Sindelfingen

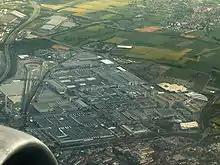
The Mercedes-Benz factory

The factory was founded in 1915 by Daimler Motoren Gesellschaft to produce aircraft engines, hence the plant initially had a runway located onsite. Post-World War I the first passenger car was manufactured, following the merger with Benz & Cie. founded by Karl Benz. In 1926, the entire body shop of the new Daimler-Benz group was relocated to the Sindelfingen plant, allowing plant manager Wilhelm Friedle to introduce assembly line production the following year, and in 1929 the first press shop was opened. By 1938 the plant employed about 6,500 people, and in the lead-in to World War II most production was aligned to military contracts, mainly trucks such as the LC 3000; passenger car production ceased by 1942. Initially replacing male workers with local women, Mercedes then took forced labour, including prisoners of war. Western European prisoners were initially housed in near-by boarding houses, but with the start of the Eastern front the local Nazi administration formed the co-located Riedmühle concentration camp, which from 1942 loaned workers to the company in return for payment to the Nazi Government in Berlin. By 1944, almost half of Daimler Benz's 63,610 Daimler Benz employees were civilian forced labourers. Post-WW2, Daimler-Benz admitted its links with the Nazi regime, and became involved in the German Industry Foundation's initiative "Remembrance, Responsibility and Future".